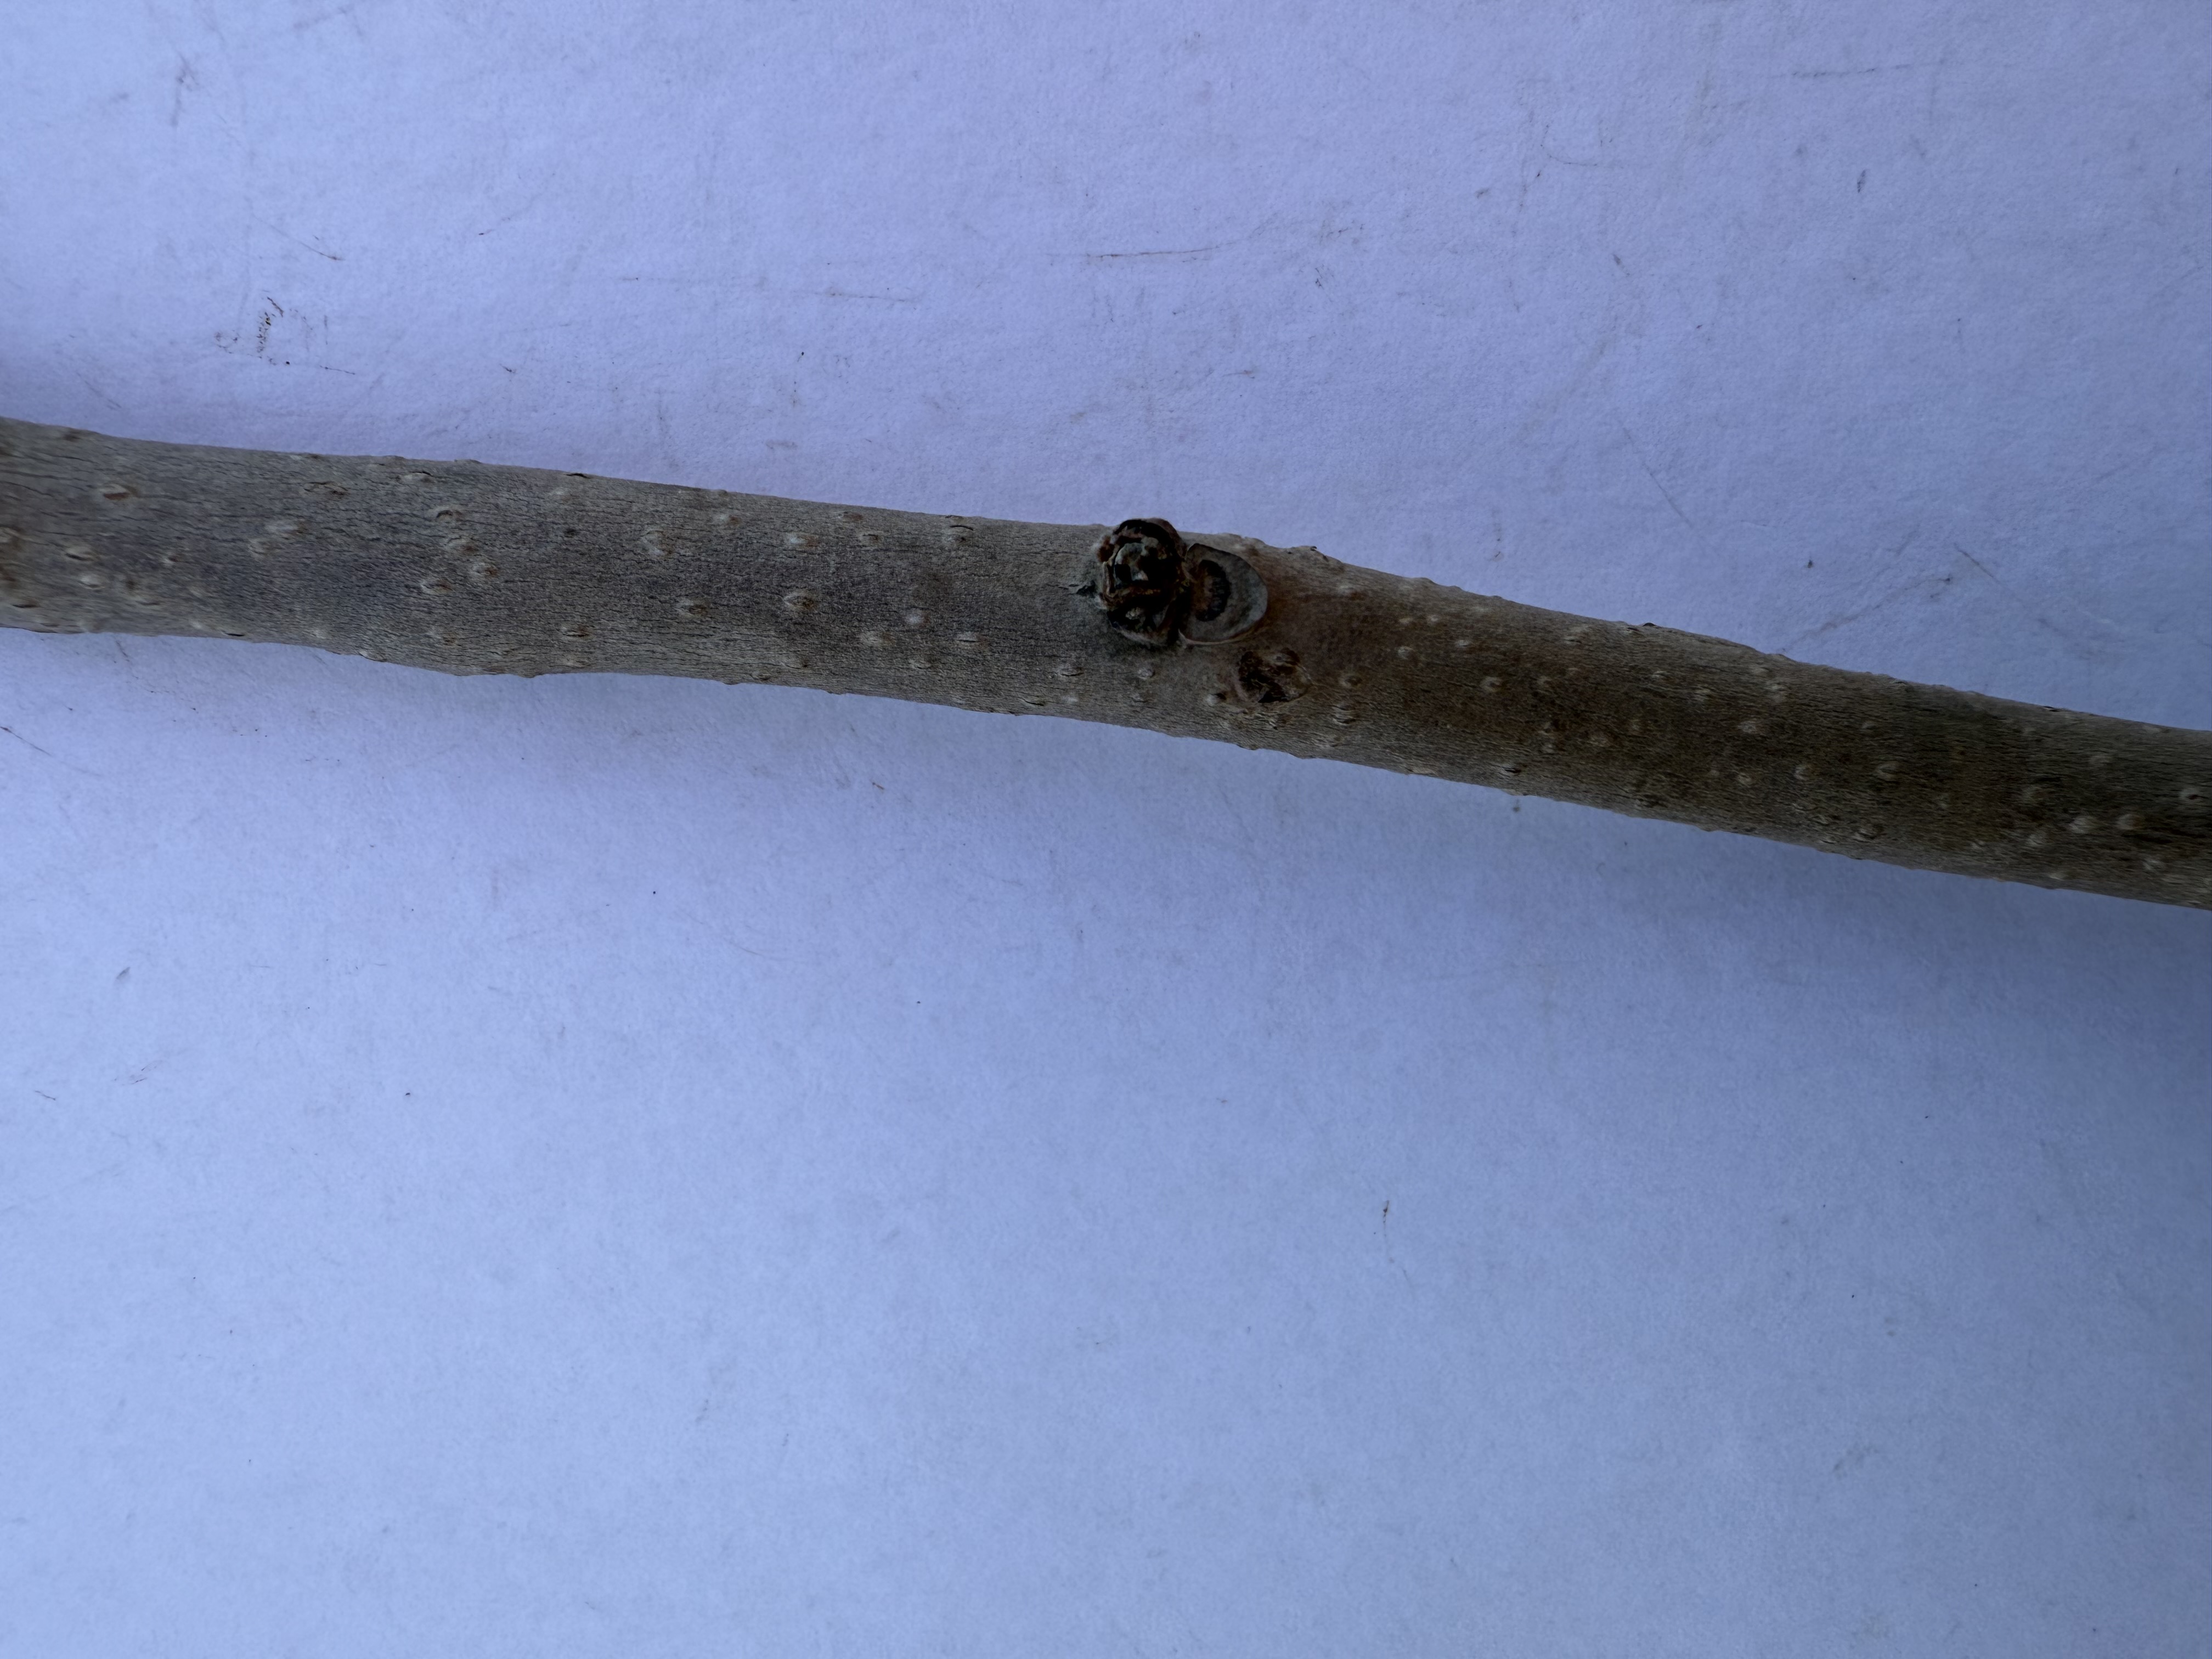
Variety: Chocolate Persimmon